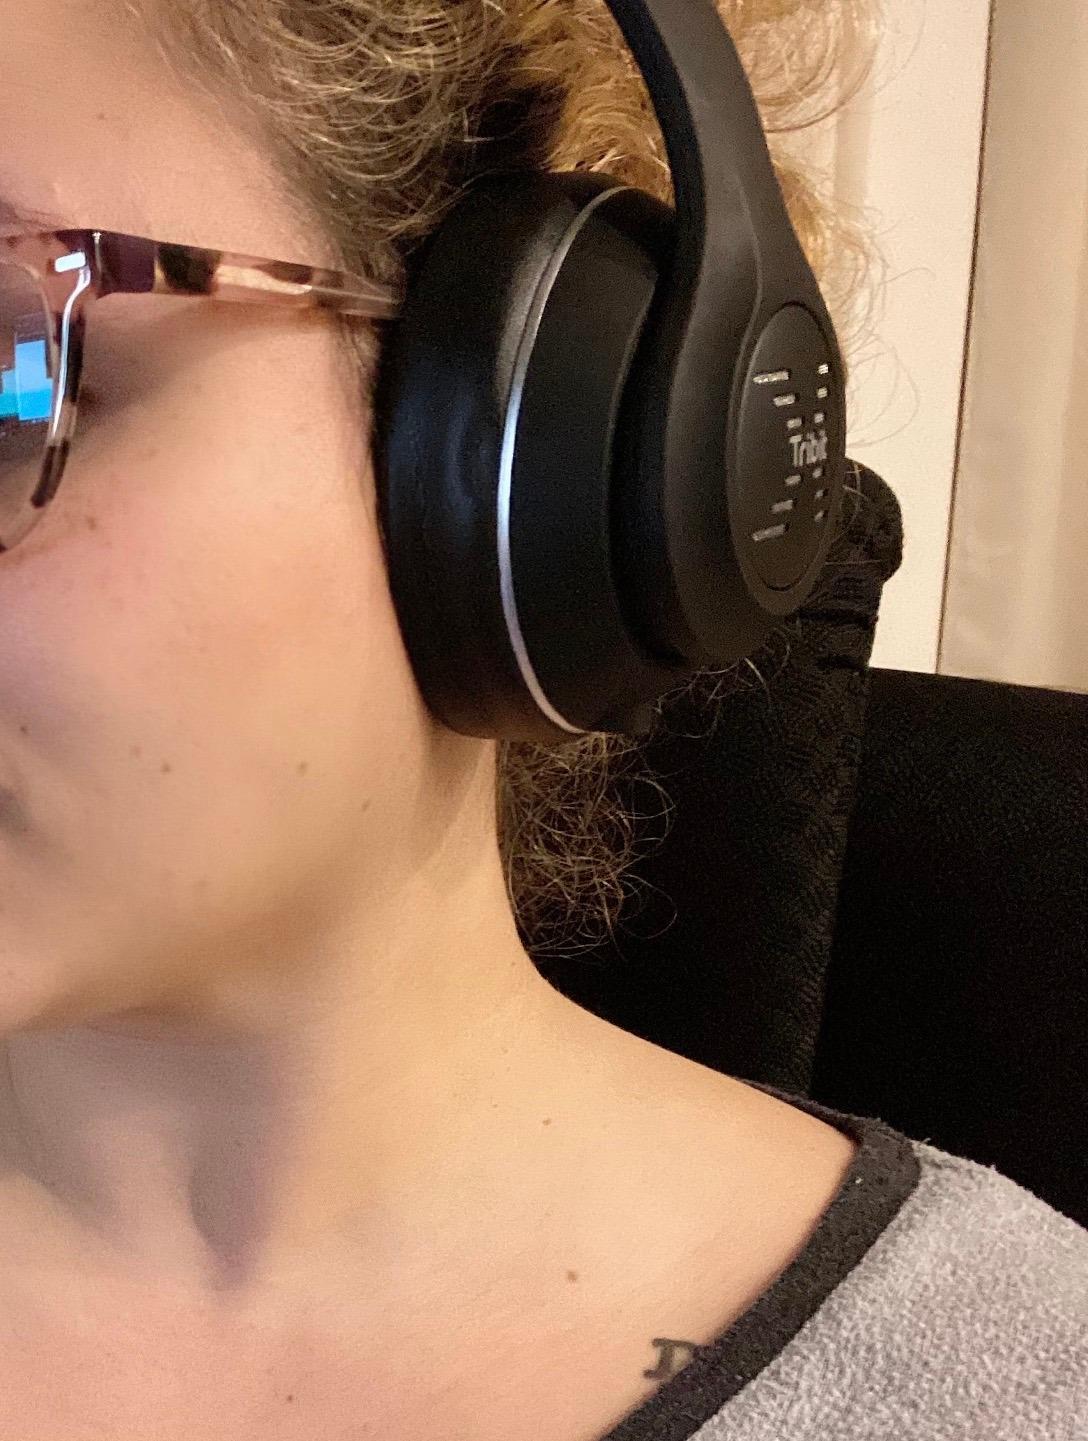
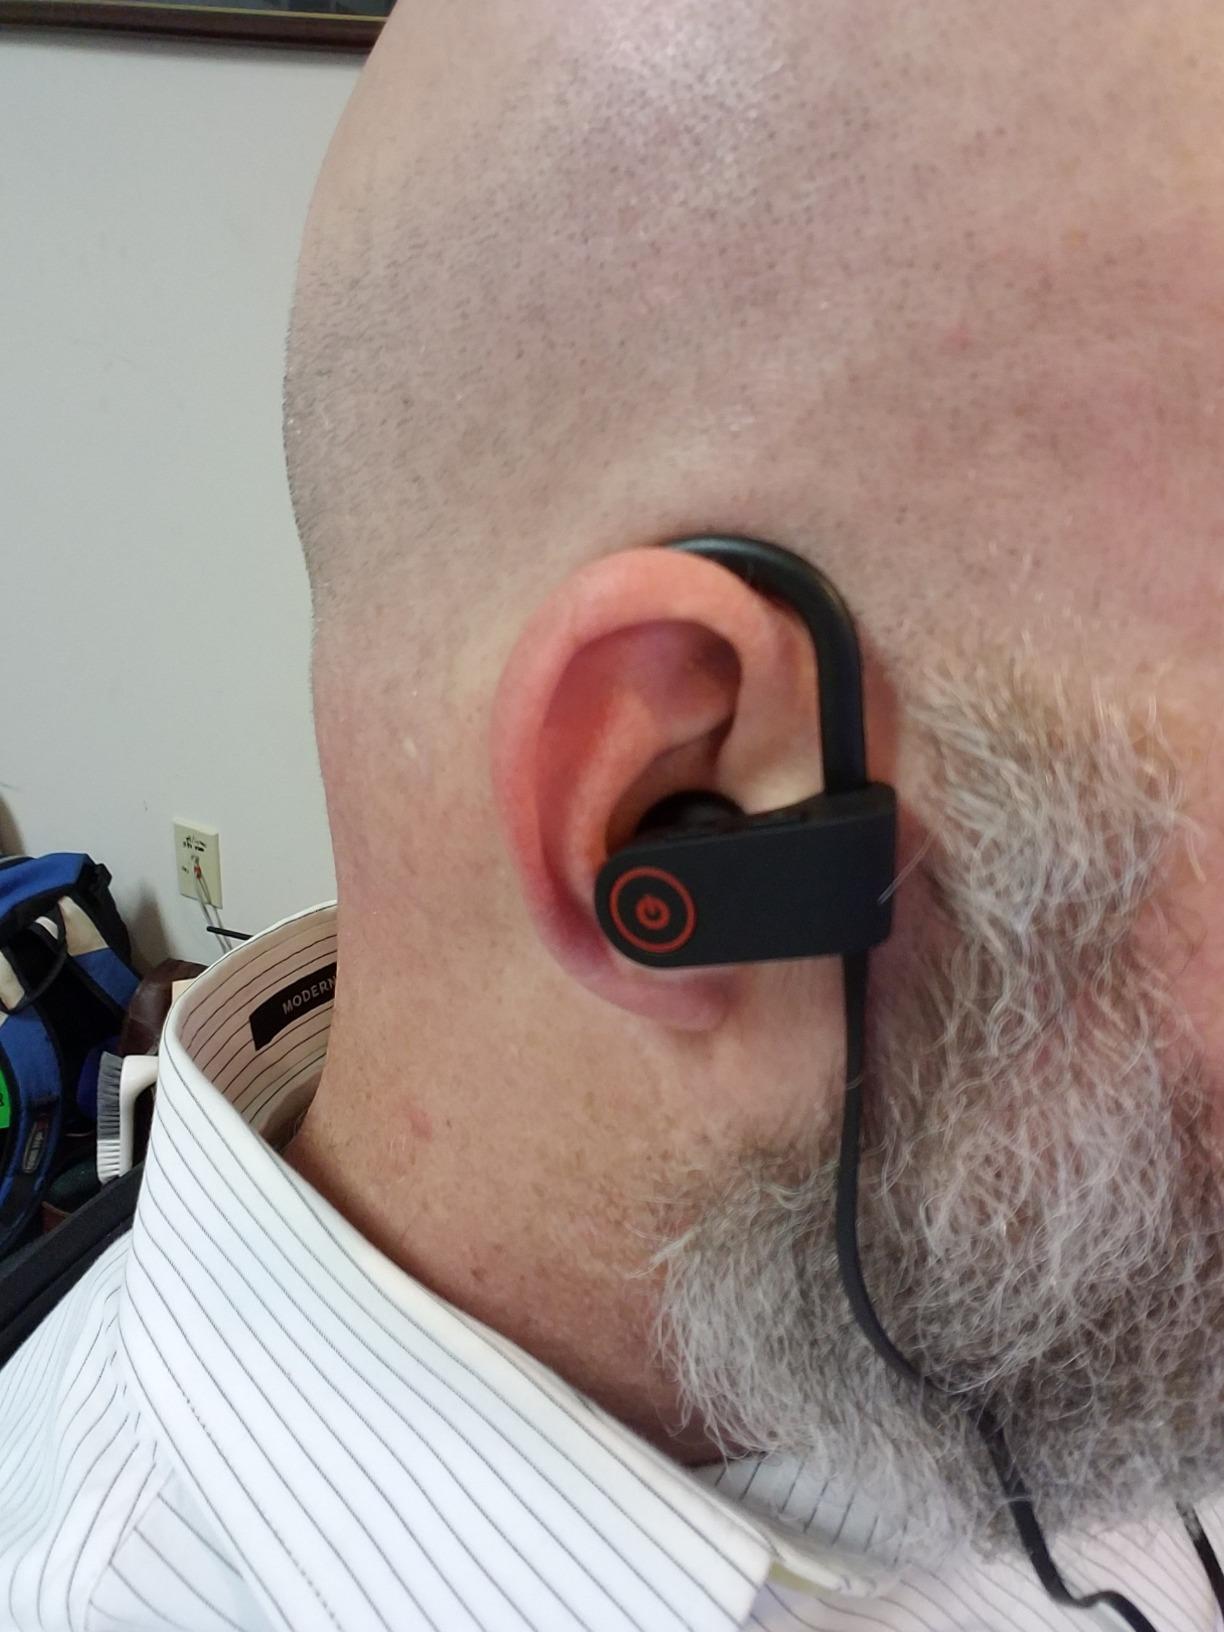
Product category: headphones
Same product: no